Rakovica Monastery

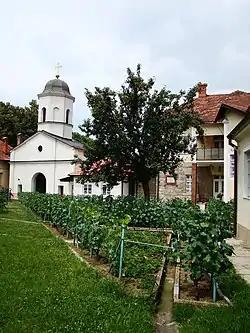
Monastic vineyard

The monastery includes the konaks ("Knežev", "Ljubičlin", "Platonov"). There are also a minute park and a drinking fountain within the complex. The drinking fountain was designed by Jovan Ilkić. The complex also contains a vineyard. There is monument to Vasa Čarapić, along the north outer wall. It was dedicated in 1910, and sculptured by Kosta Jovanović. On the western wall, there is a memorial plaque with the names of soldiers who died in the 1912-1913 Balkan wars.